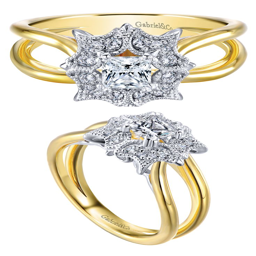
the ring of your dreams .